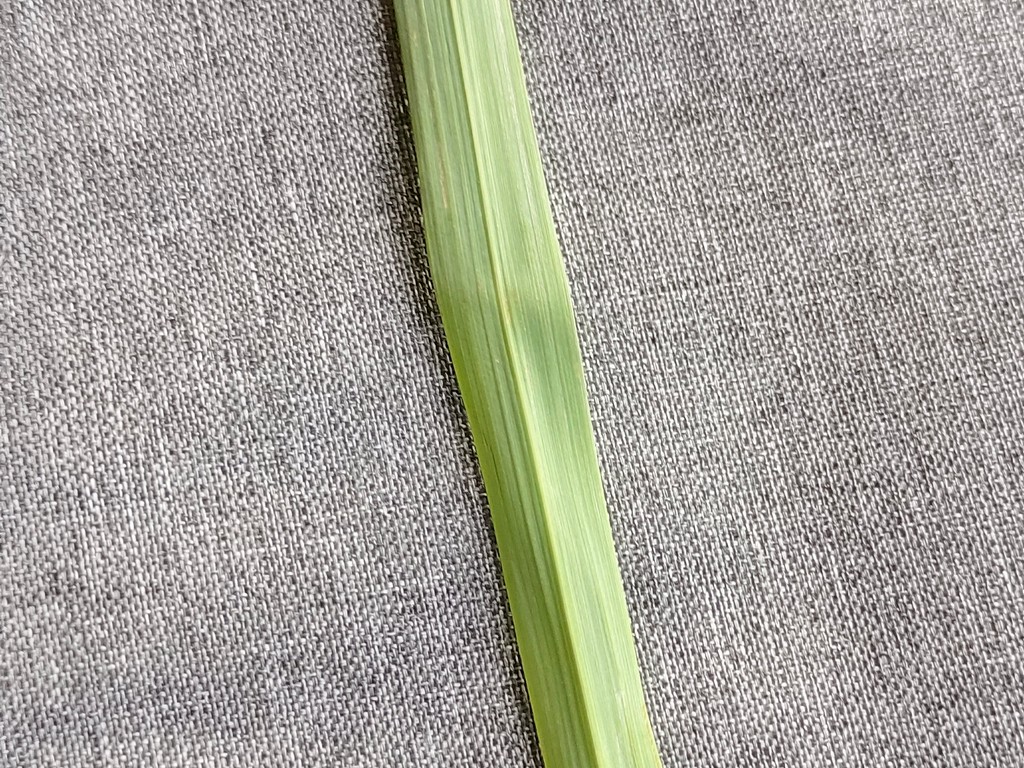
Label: Healthy